Zaur (village)

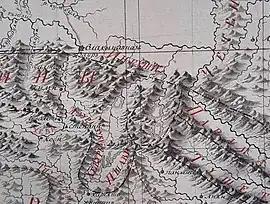
's map (1784) illustrates the Ingush village Zaur ("Заур") just below the newly built fortress Vladikavkaz.

The Russian authorities felt the need to establish reliable communication routes with the territory of Georgia. Hence why, on May of 1784, 4 versts away from the village of Zaur, the was founded. At that time, there were 30 households in the village.